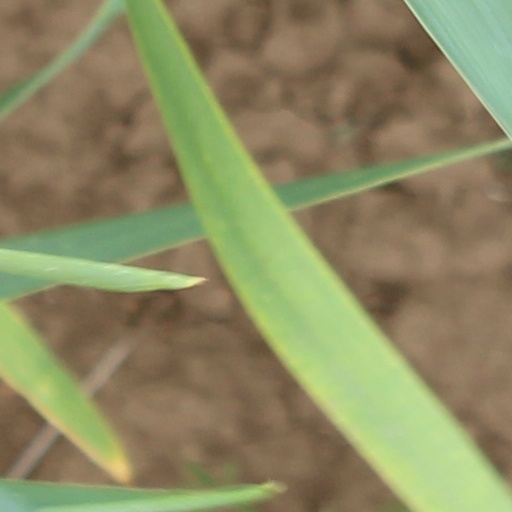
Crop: wheat